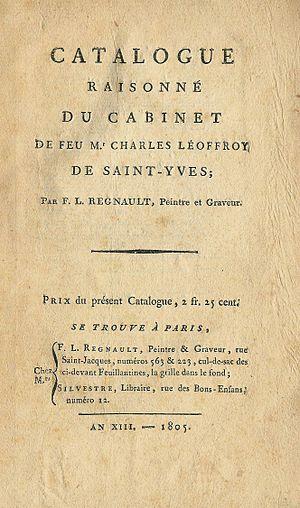
frontispice du catalogue de vente du cabinet de Charles Léoffroy de Saint-Yves, 1805
Charles Léoffroy de Saint-Yves était un critique d'art et collectionneur parisien du XVIIIᵉ siècle.